Ashok Todi

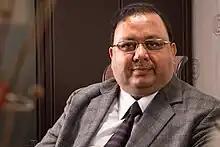
Todi in 2013

Ashok Todi (born 1958) is an Indian industrialist, heading the Kolkata-based Lux Industries group, an innerwear garment manufacturer.